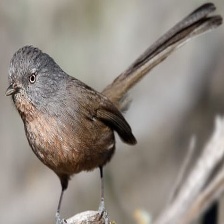
Species: WRENTIT
Scientific name: CHAMAEA FASCIATA